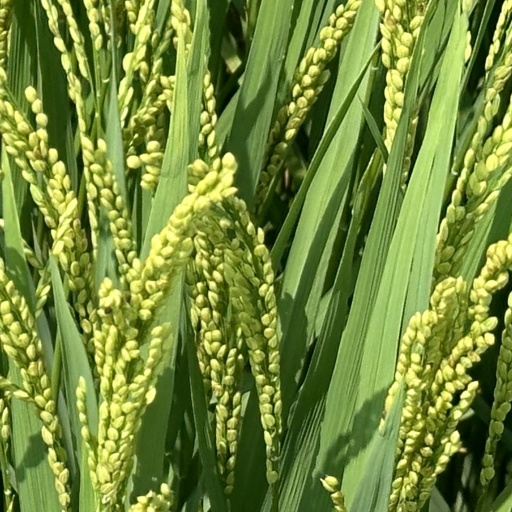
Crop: rice